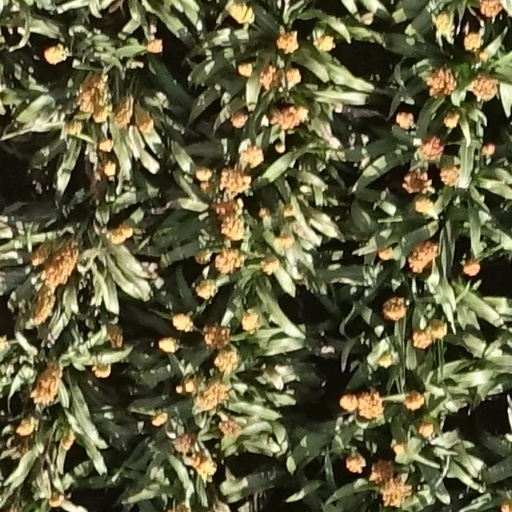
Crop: sorghum